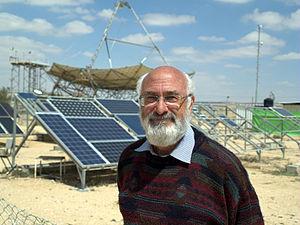
David Faiman est un ingénieur et physicien britannique et israélien.